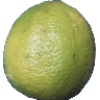
Label: Limes 1